Women's Basketball Coaches Association

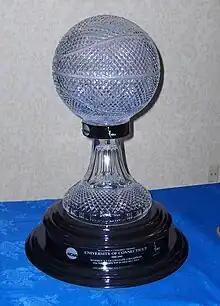
NCAA/WBCA Coaches' Trophy

The NCAA and WBCA jointly award a Coaches trophy, presented to the team that finishes first in the USA TODAY ESPN Division I Top 25 Coaches' Poll.